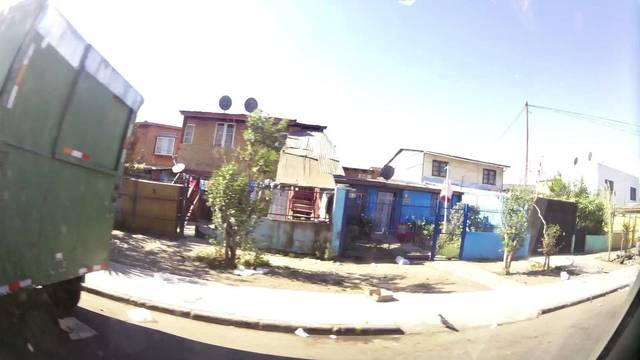
Region: Chile
Coordinates: -33.514, -70.693